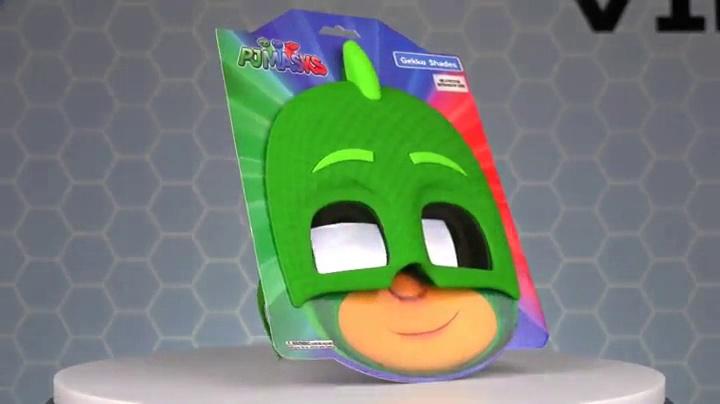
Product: Sun-Staches Costume Sunglasses Rugrats Tommy Party Favors UV400
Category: Clothing, Shoes & Jewelry | Costumes & Accessories | Kids & Baby | Boys | Accessories
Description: All Sun-Staches Sunglasses provide 100% UV400 protection and impact resistant lenses because we care.
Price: $10.10
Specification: ProductDimensions:9x1x7inches|ItemWeight:1.92ounces|ShippingWeight:2.08ounces(Viewshippingratesandpolicies)|DomesticShipping:ItemcanbeshippedwithinU.S.|InternationalShipping:ThisitemcanbeshippedtoselectcountriesoutsideoftheU.S.LearnMore|ASIN:B079S7C1TR|Itemmodelnumber:SG2956|Manufacturerrecommendedage:3yearsandup